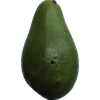
Label: green_avocado